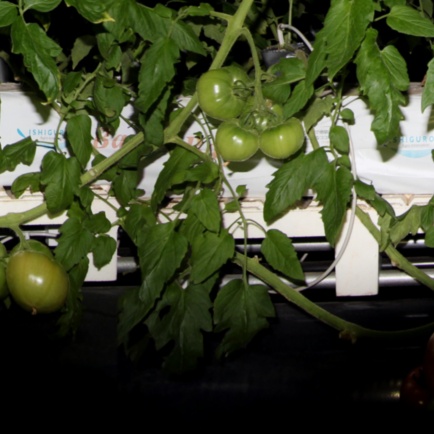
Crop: tomato